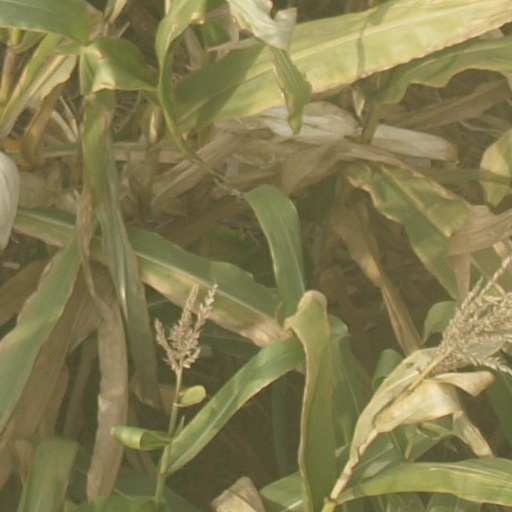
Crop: maize; corn